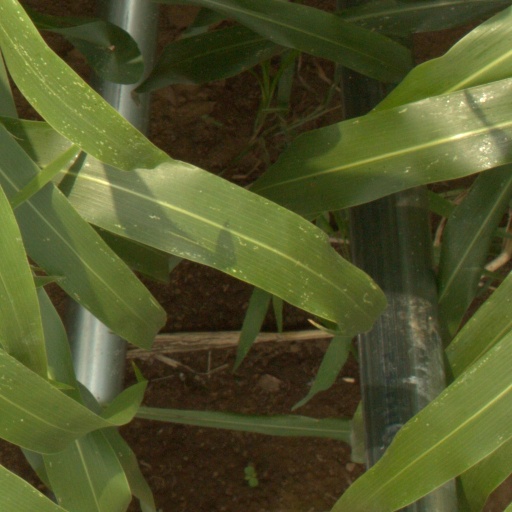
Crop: sorghum